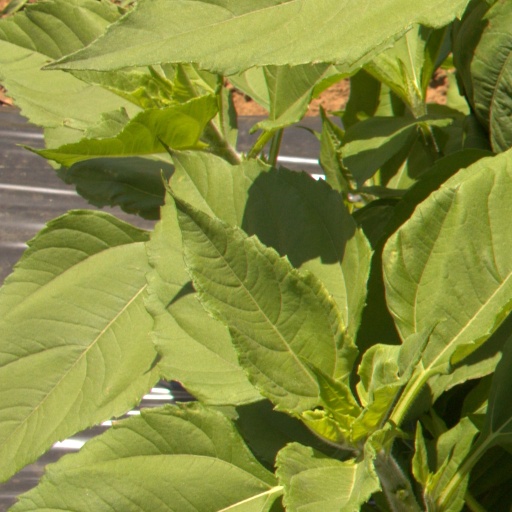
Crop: Jerusalem artichoke